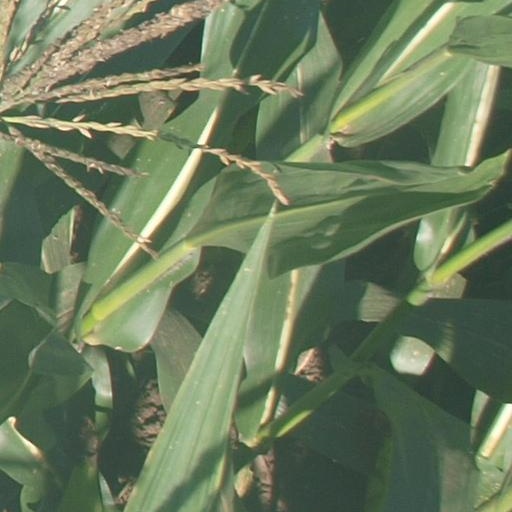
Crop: maize; corn